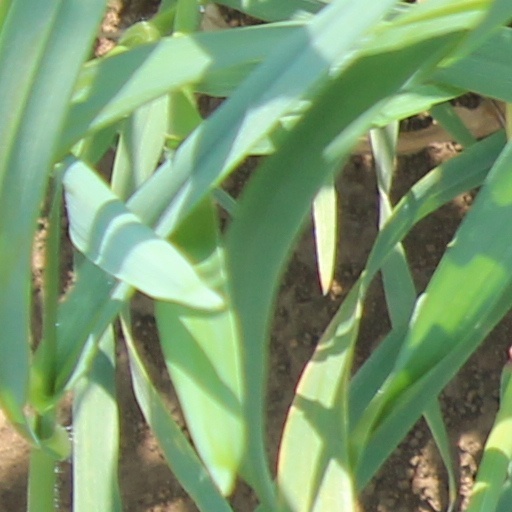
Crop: wheat